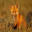
Label: fox